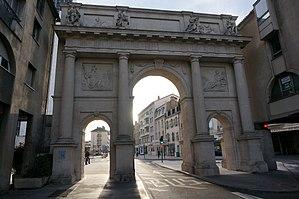
vue de la Porte Stanislas.
La porte Stanislas est une porte de Nancy.